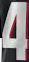
Number: 4